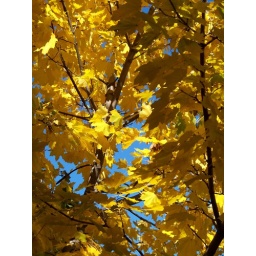
Norway Maple yellow against blue